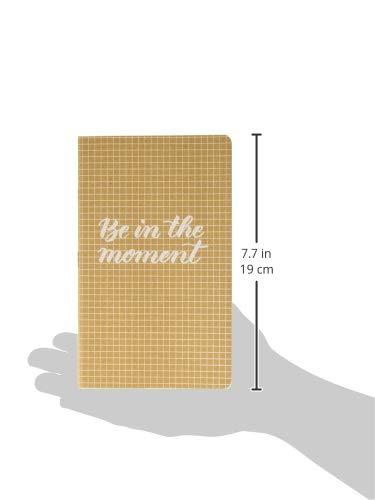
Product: Kelly Creates 346406 Inserts, Multicolor
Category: Toys & Games | Hobbies | Remote & App Controlled Vehicles & Parts | Remote & App Controlled Vehicle Parts | Wheels & Tires | Tire Foam Inserts
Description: Designed to fit inside the Kelly Creates practice journal sold separately.
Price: $4.99
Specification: ProductDimensions:7.4x4.5x0.1inches|ItemWeight:2.08ounces|ShippingWeight:2.08ounces|Manufacturer:AmericanCrafts|ASIN:B07B4LMZX1|Itemmodelnumber:346406